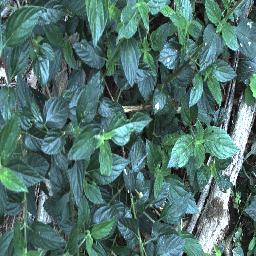
Label: lantana